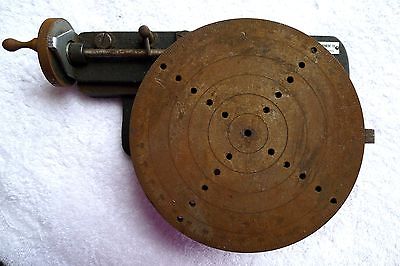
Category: table